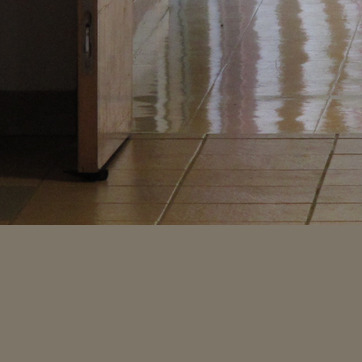
Material: tile